Clever Gretel

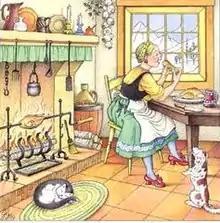
Gretel eating the chickens

Turning back to the chickens she said, "That wing is burning, so I'd better eat it," and she cut it off and ate it, and it was delicious. Then she said, "I'd better eat the other wing too, or my master will notice something is wrong." And she did just that, and it was as delicious as the other wing.